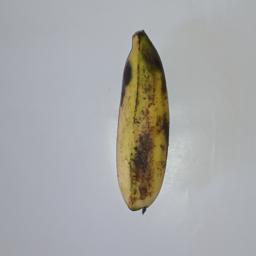
Banana variety: Champa Kola